Elzey Hughes House

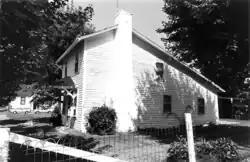
Elzey Hughes House in August 1982

The Elzey Hughes House was a building located at 308 Second Street in Falmouth, Kentucky. It was listed on the National Register of Historic Places in 1983. It was built for Elzey Hughes, a son of Charity Southgate and was significant as one of the few remaining buildings of Falmouth's segregated black district, Happy Hollow.